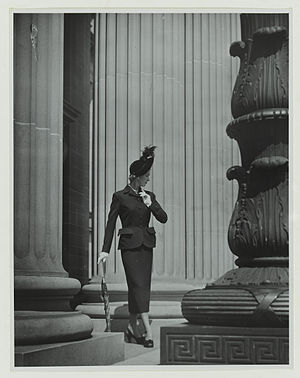
New Look
New look-dragt, 1950.
New look var en kollektion af modetøj til kvinder, som designeren Christian Dior lancerede i foråret 1947. Kollektionen markerede et opgør med den grå og kedelige stil, som havde hersket under anden verdenskrig, for i stedet at give tidens kvinder en ny, feminin stil med brusende skørter, lille talje, hat og handsker. New look fik stor indflydelse på moden og det kommende årtis designere.